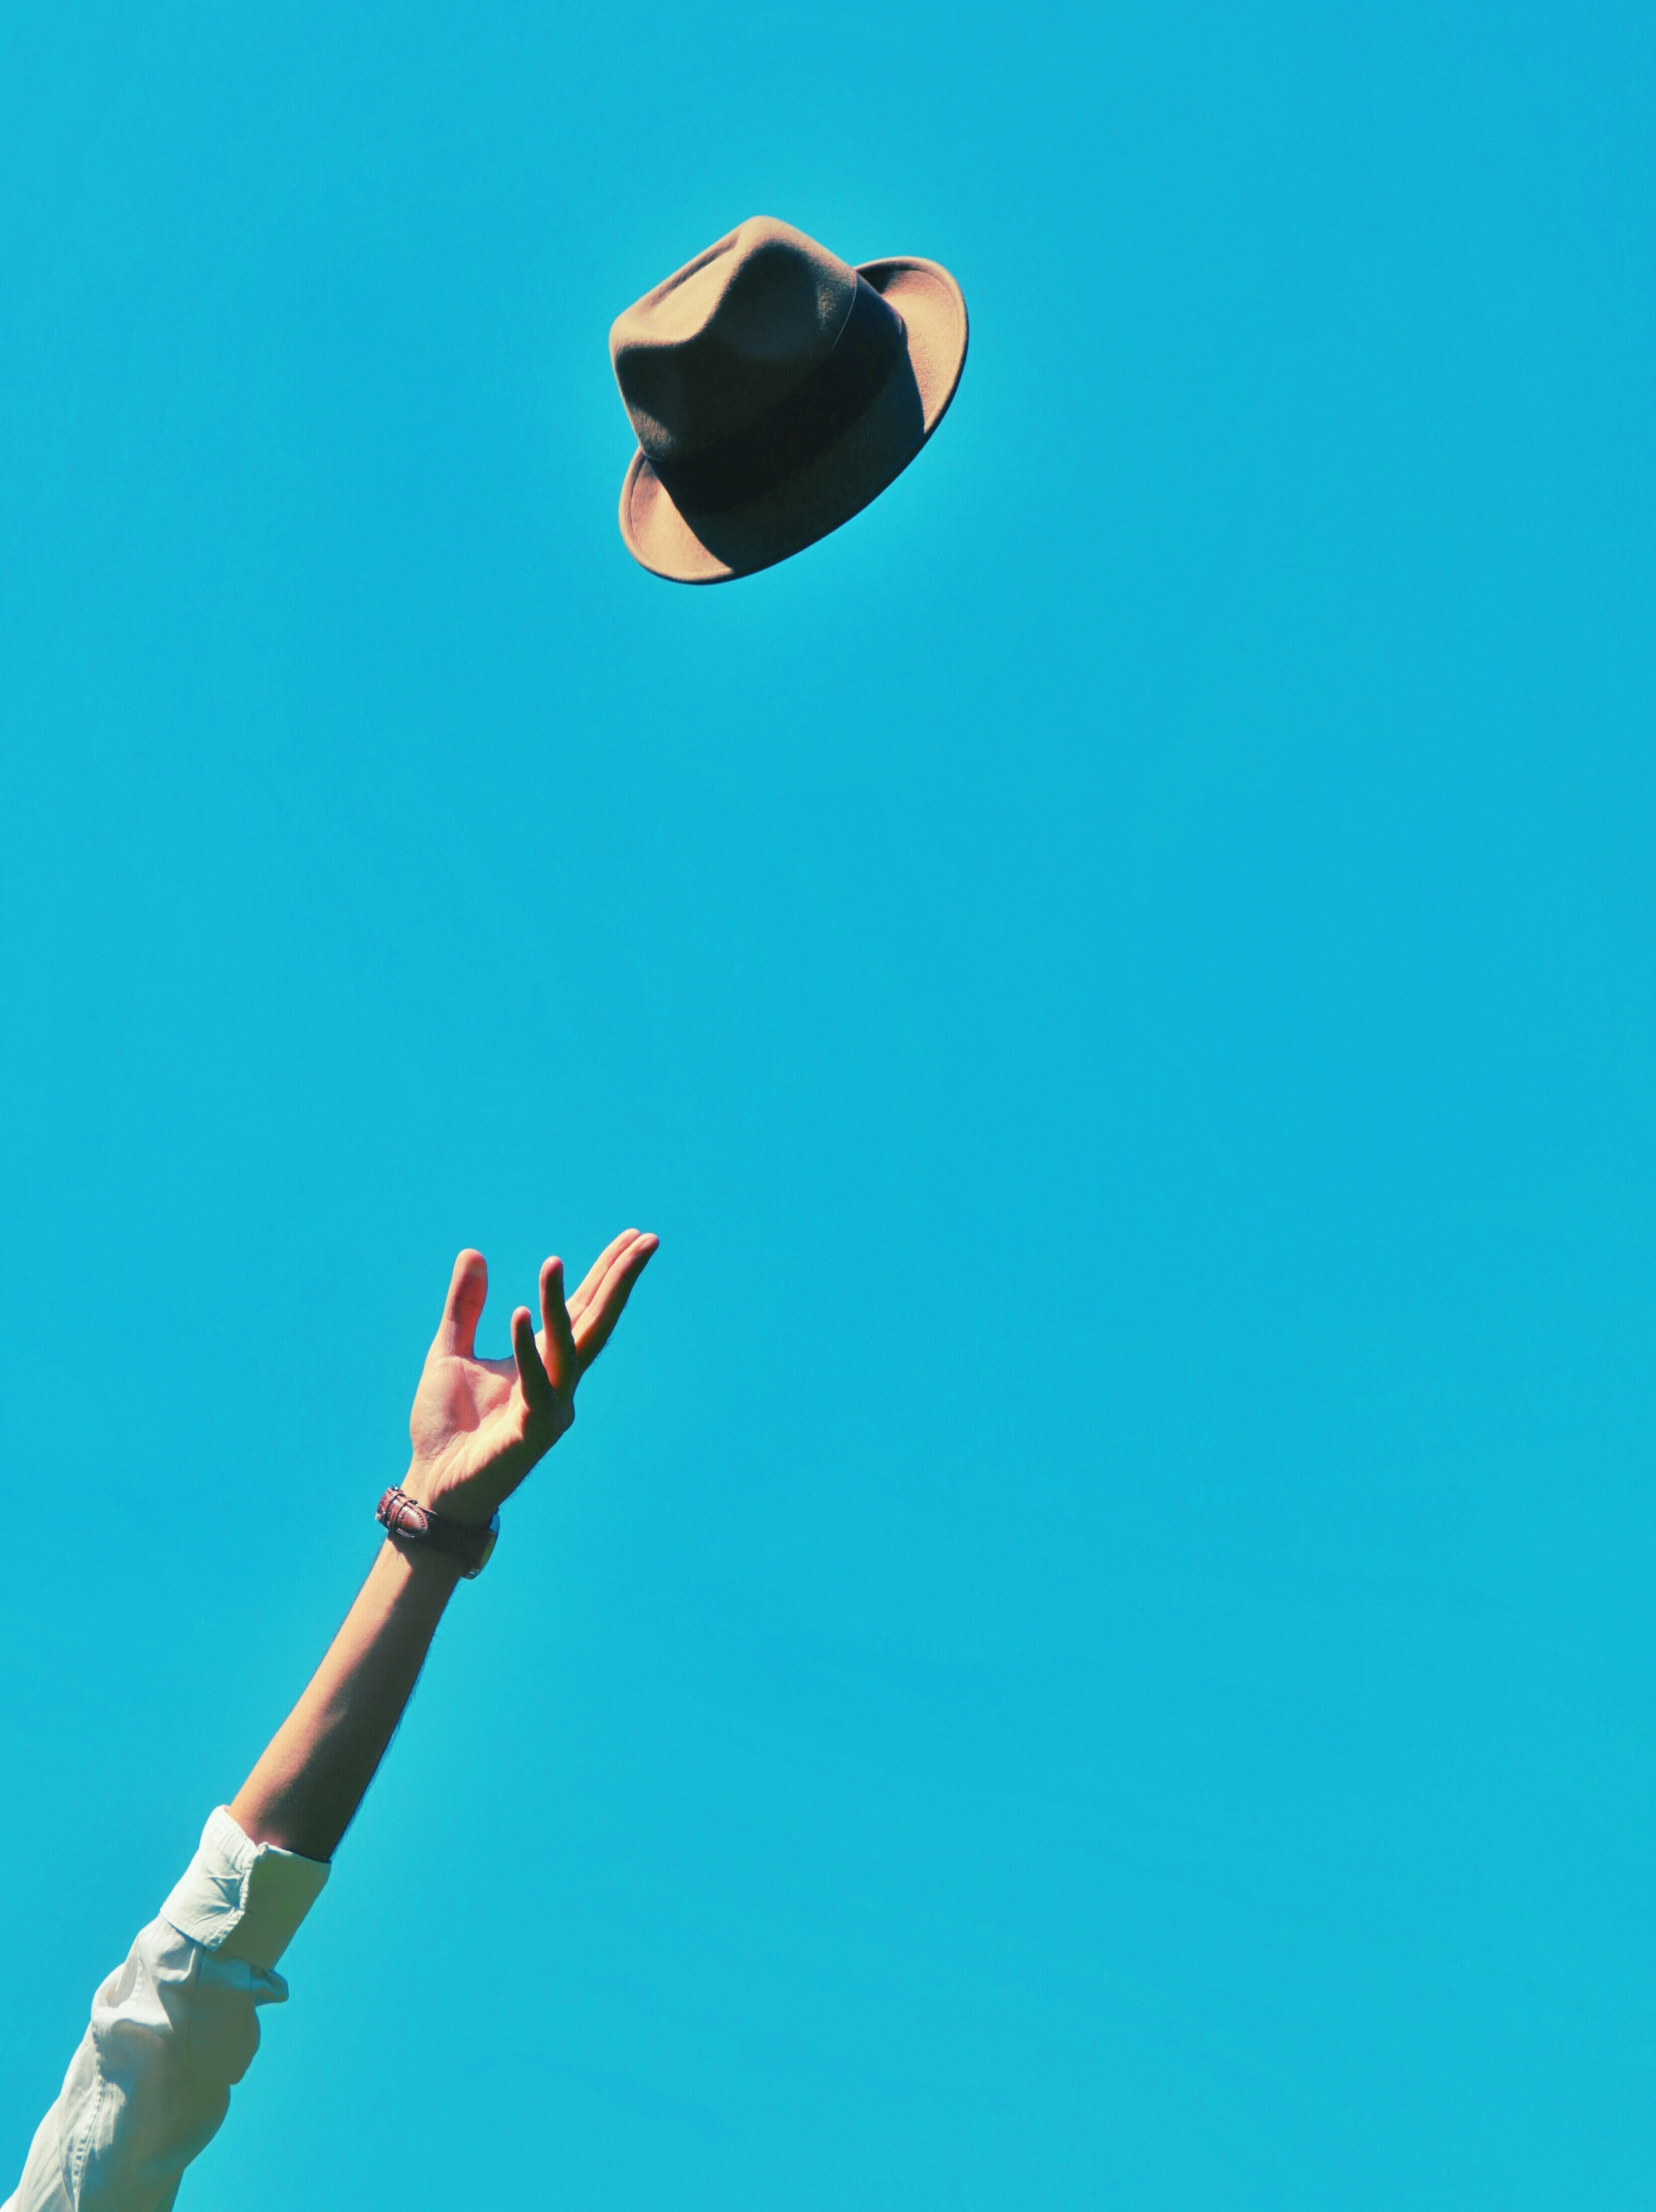
diving, freediving, sports, water sport